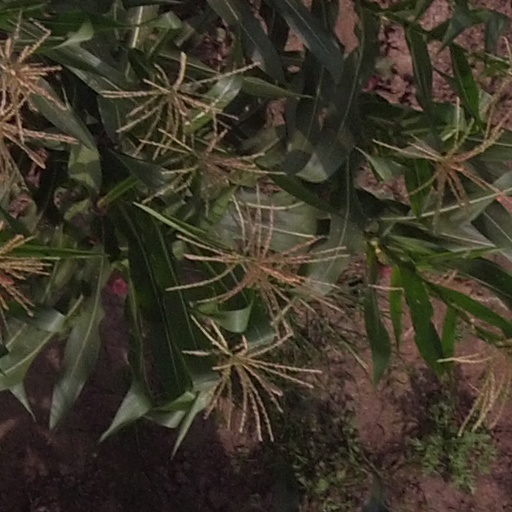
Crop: maize; corn